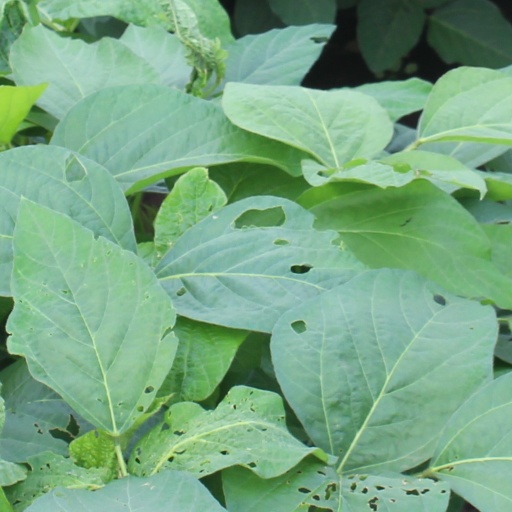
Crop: soybean